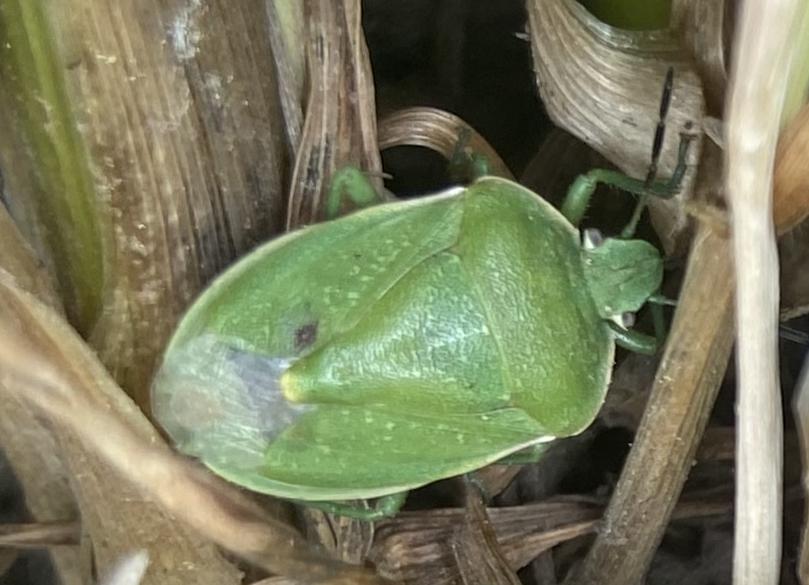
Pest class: stink_bug